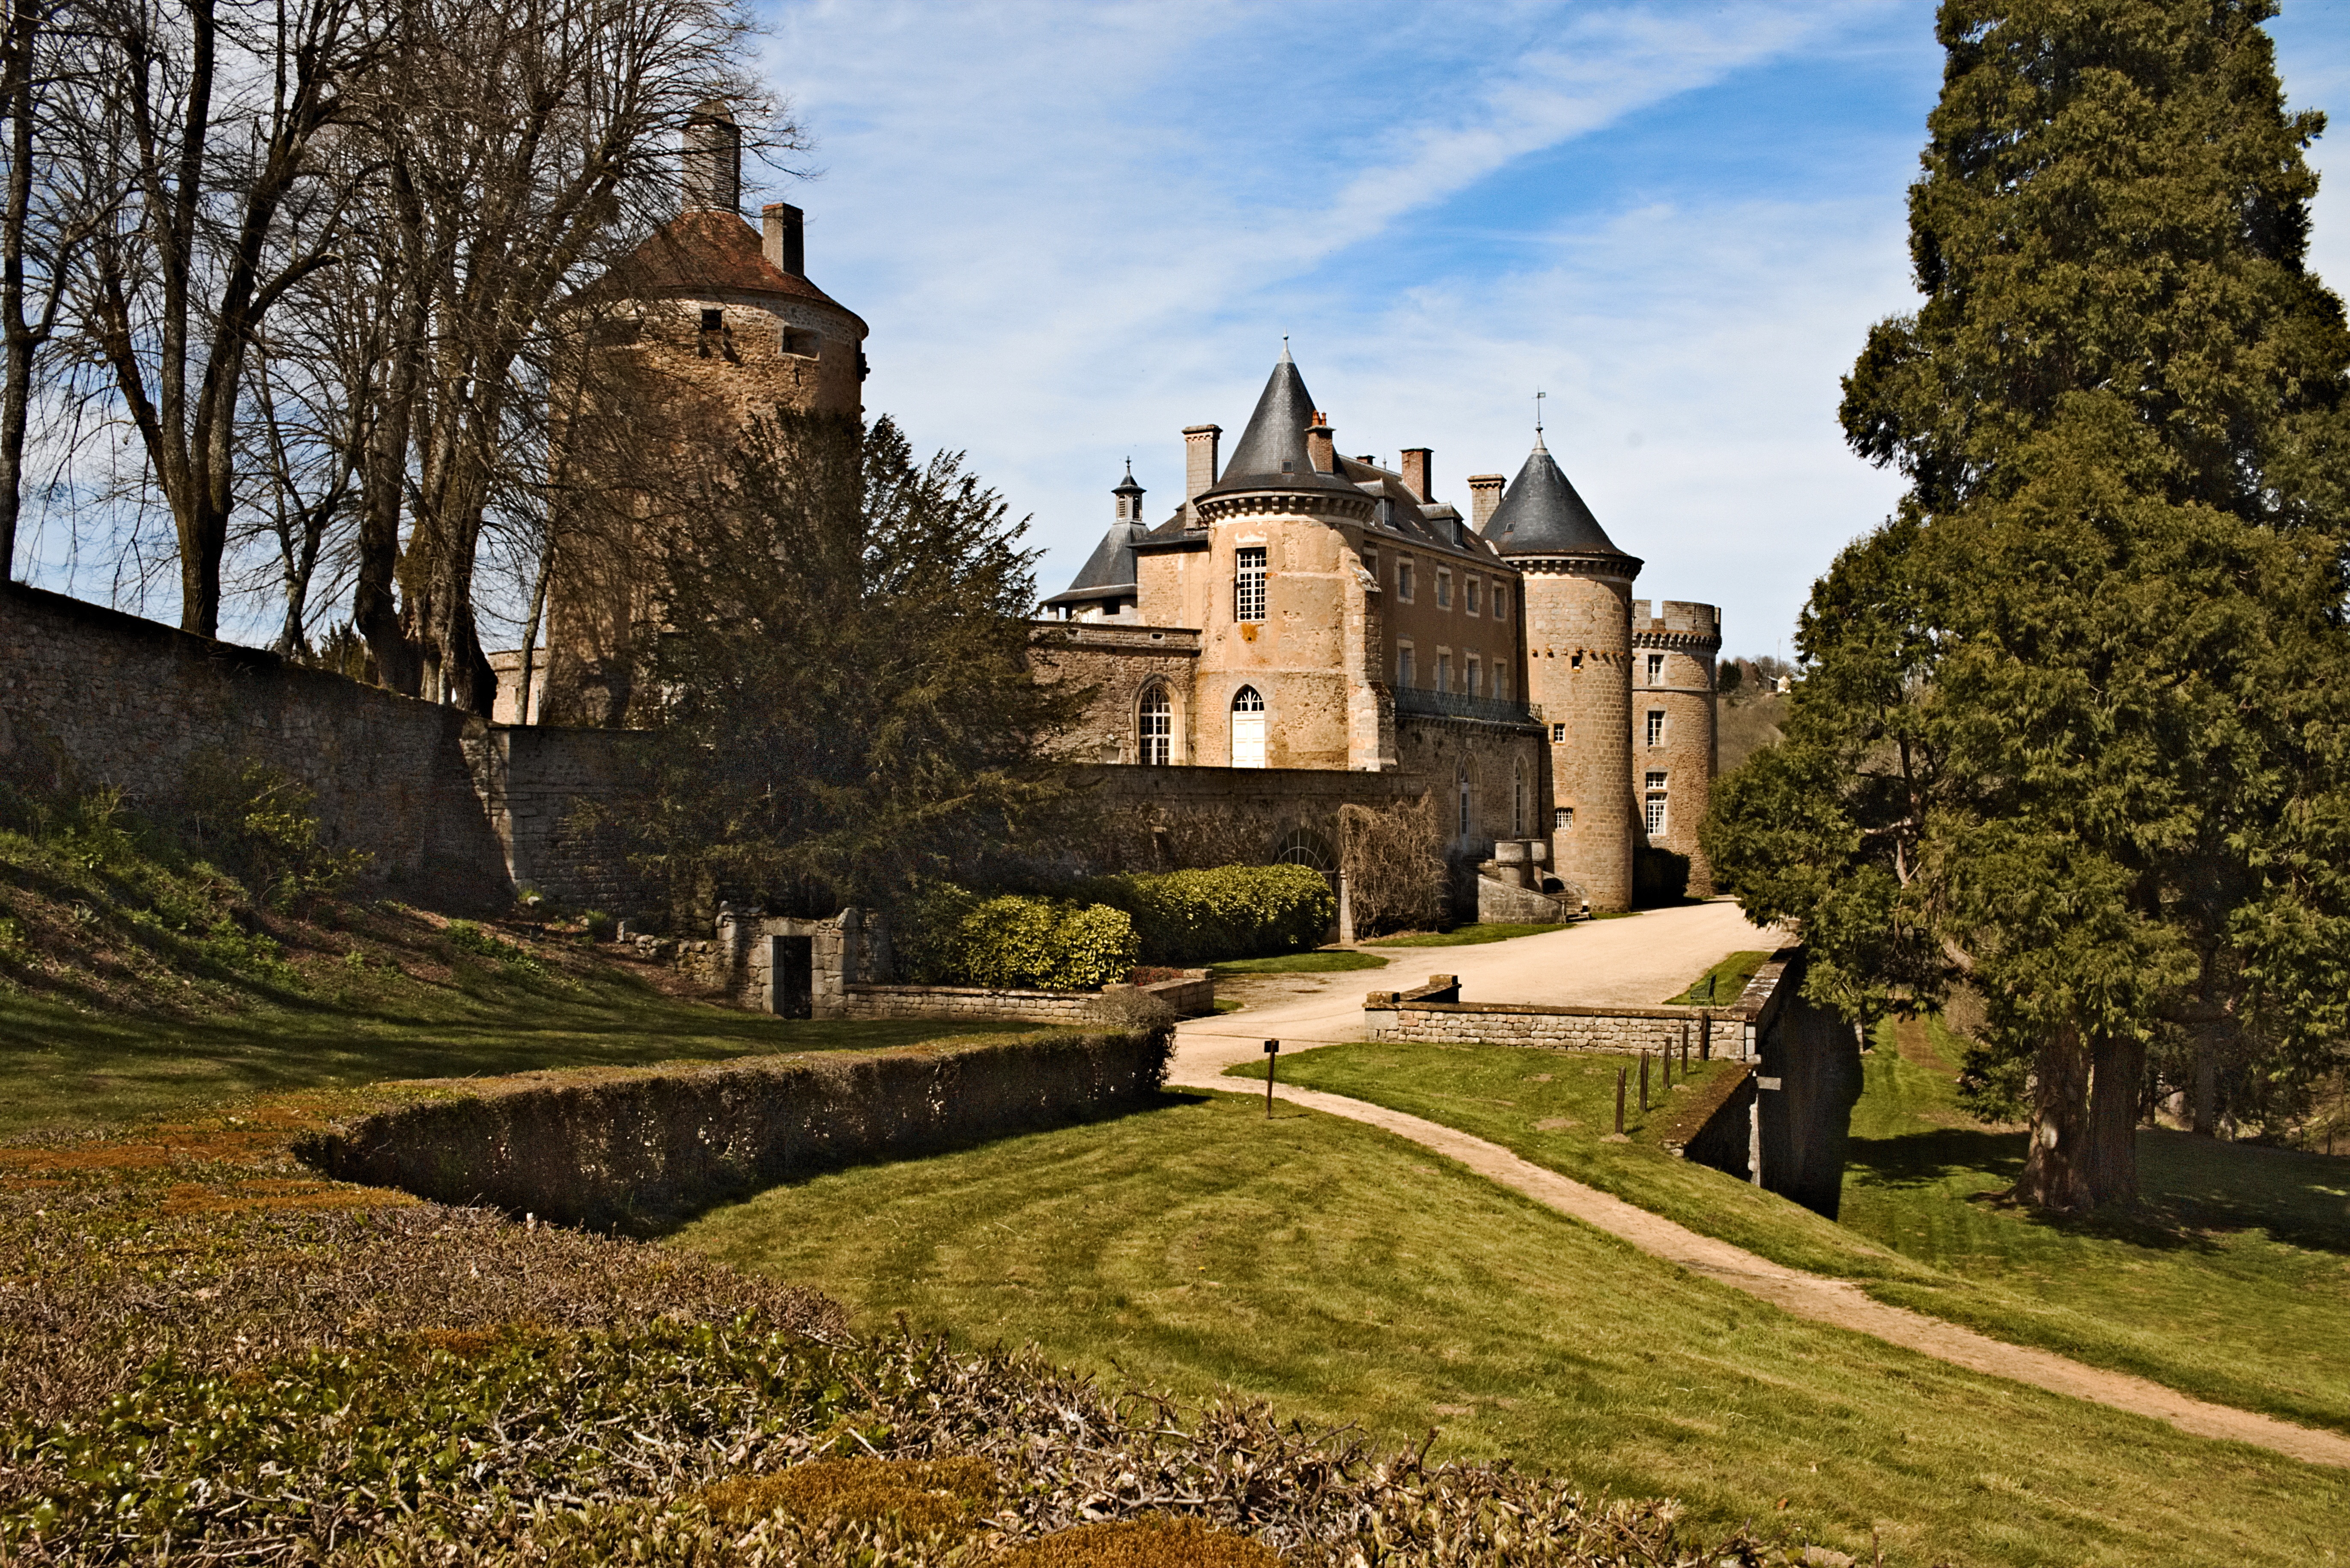
building, chateau, monument, autumn, park, castle, monastery, abbey, estate, rural area, stately home, yonne, chatelux